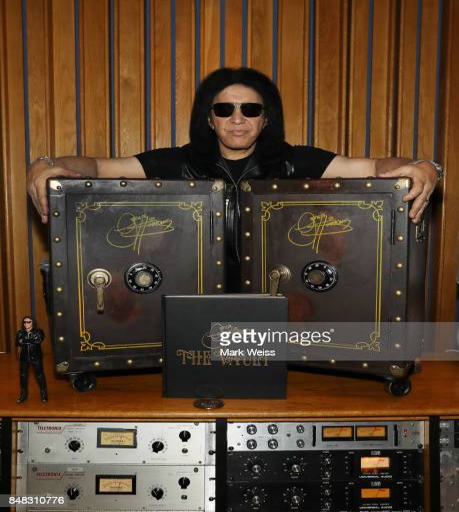
hard rock artist attends launch